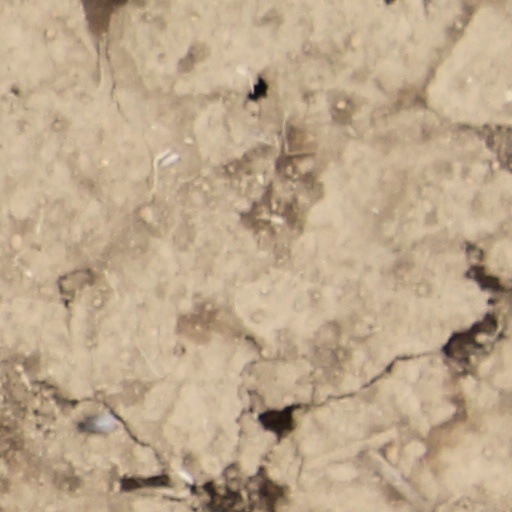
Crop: wheat